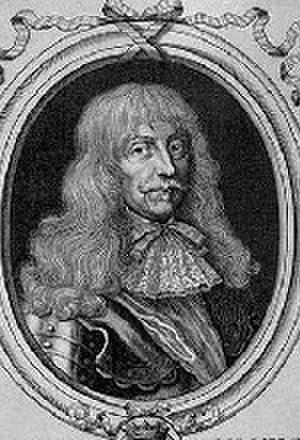
Charles IV, duc de Lorraine
Charles III de Lorraine-Guise, né en 1620, mort à Paris le 4 mai 1692, fut le troisième duc d'Elbeuf de 1657 à 1692, comte de Lillebonne, comte de Rieux, baron d'Ancenis et pair de France.